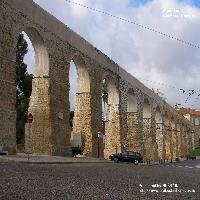
Weather: cloudy or overcast